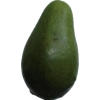
Label: green_avocado